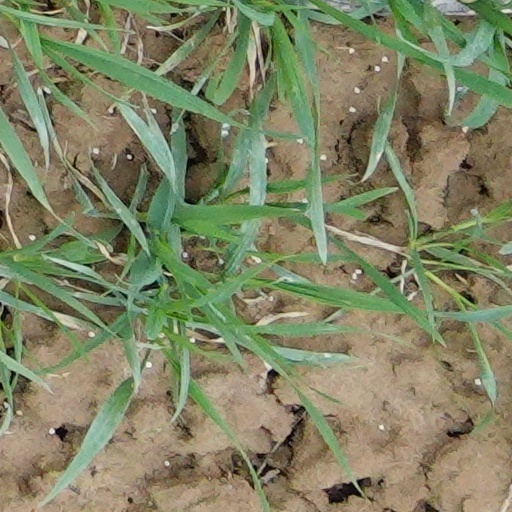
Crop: wheat